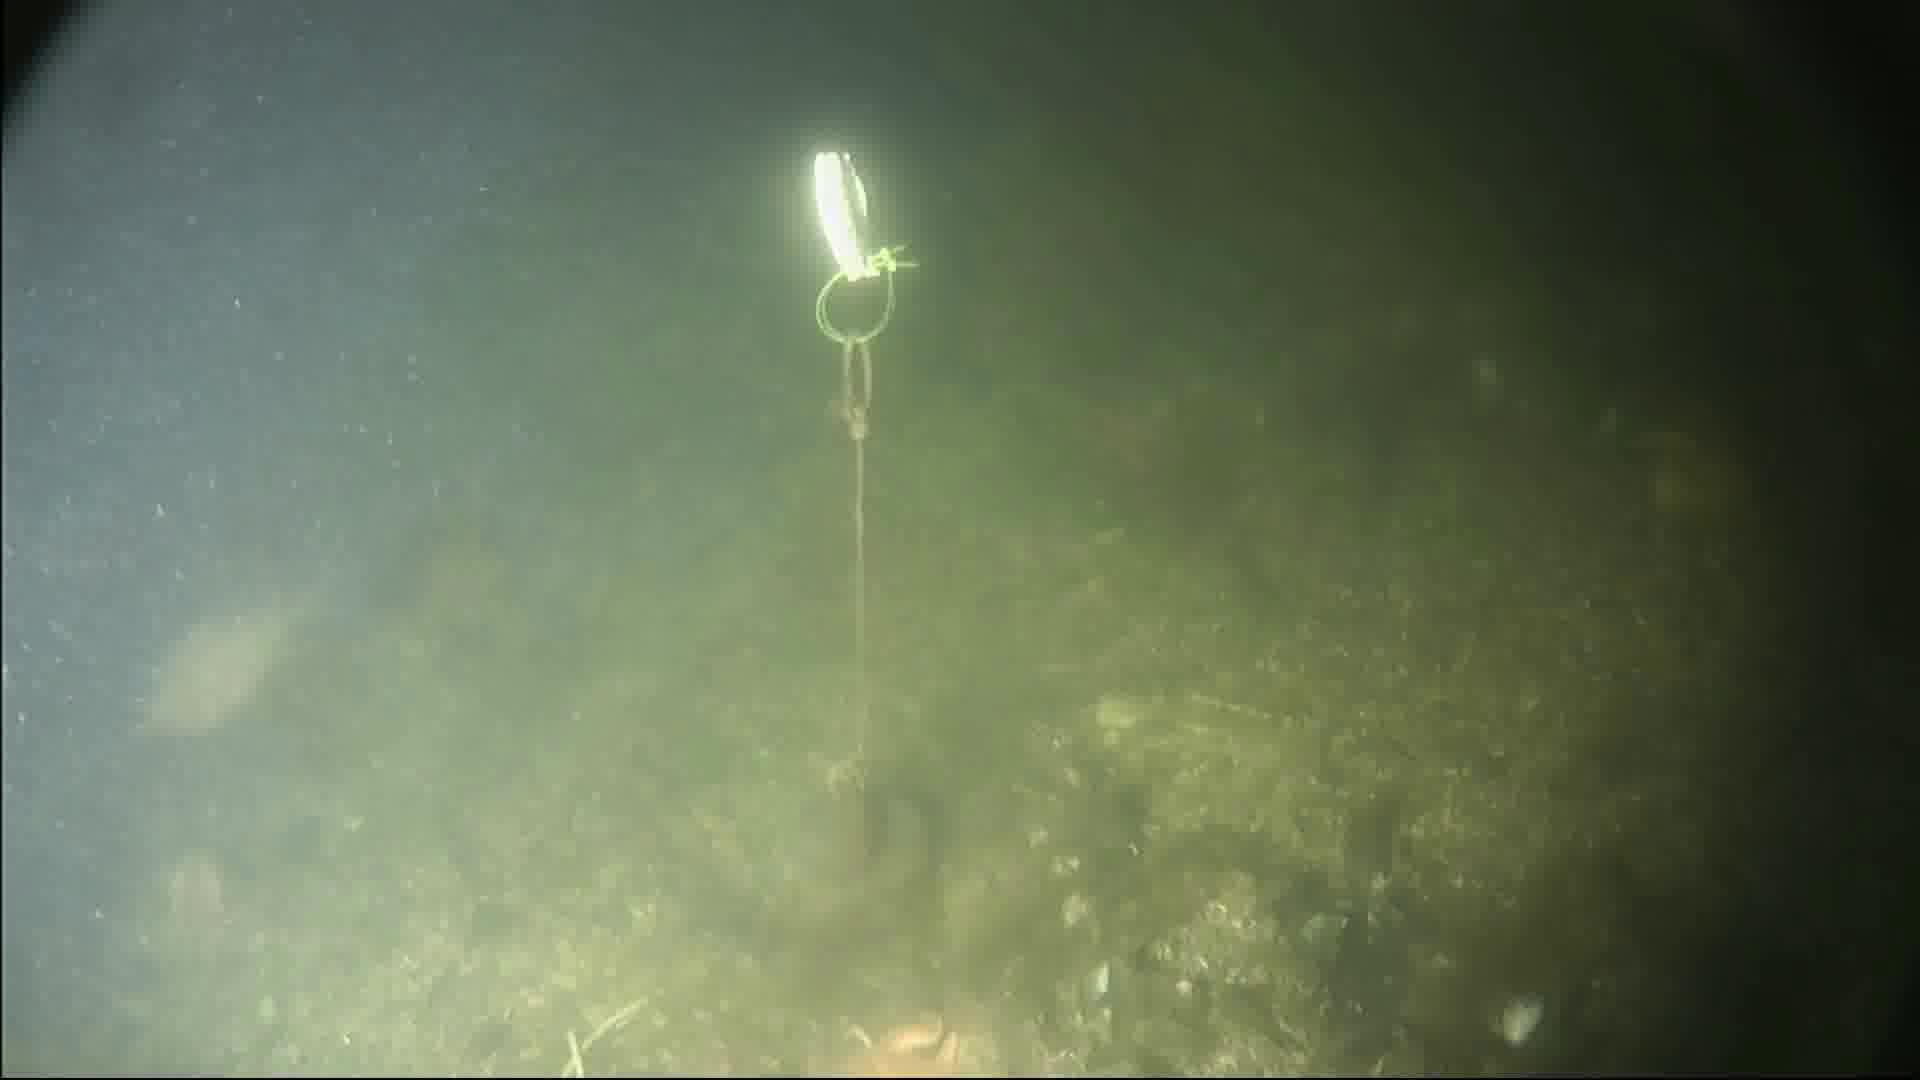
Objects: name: fish
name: crab
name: starfish